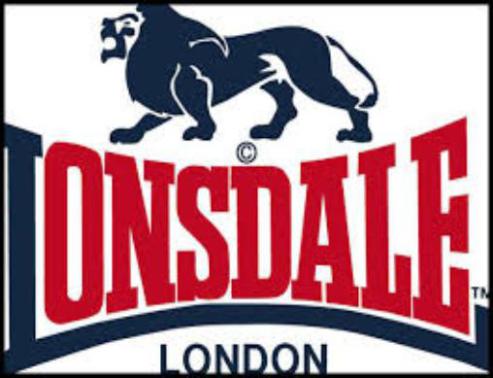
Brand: lonsdale
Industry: Clothes